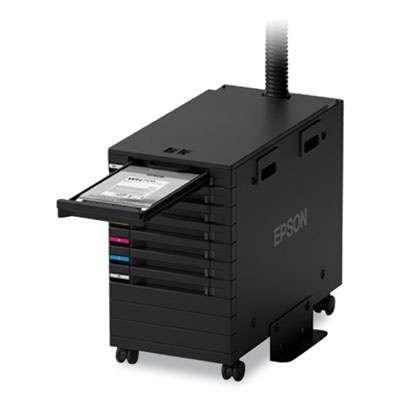
Epson® C13S210111 SureColor F3070 Replacement Air Filter
Brand: Epson
Reduces downtime for fast, cost-effective print production. Optimize workflow efficiency and print quality. Easy to install and use. Accessory Type: Printer Air Filter; For Use With: Epson® SureColor F3070. Global Product Type Printer Air Filters Accessory Type Printer Air Filter For Use With Epson® SureColor F3070 Product Biodegradability Indicator N Product Biodegradability in Days 0 Product Compostability Indicator N Pre-Consumer Recycled Content Percent 0% Post-Consumer Recycled Content Percent 0% Total Recycled Content Percent 0%
Category: Electronics > Print, Copy, Scan & Fax > Printer, Copier & Fax Machine Accessories > Printer Consumables > Printer Filters